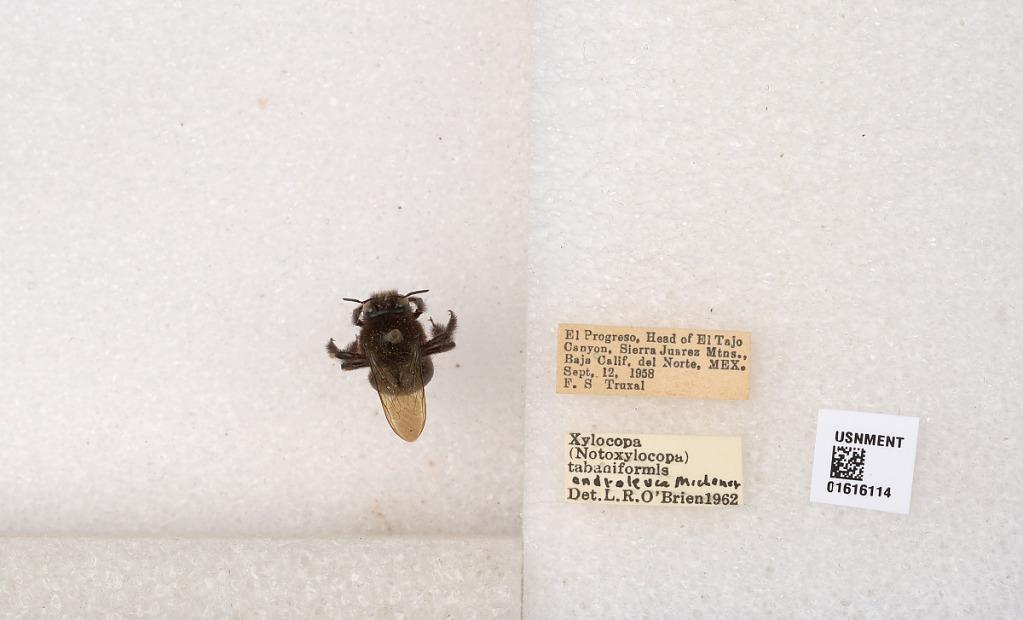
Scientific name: Xylocopa (Notoxylocopa) tabaniformis androleuca Michener
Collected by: F. Truxal
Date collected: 1958-9-12
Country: Mexico
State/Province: Baja California
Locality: El Progresso, Head of El Tajo Canyon, Sierra Juarez Mtns., del Norte
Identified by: O'Brien, L. R.